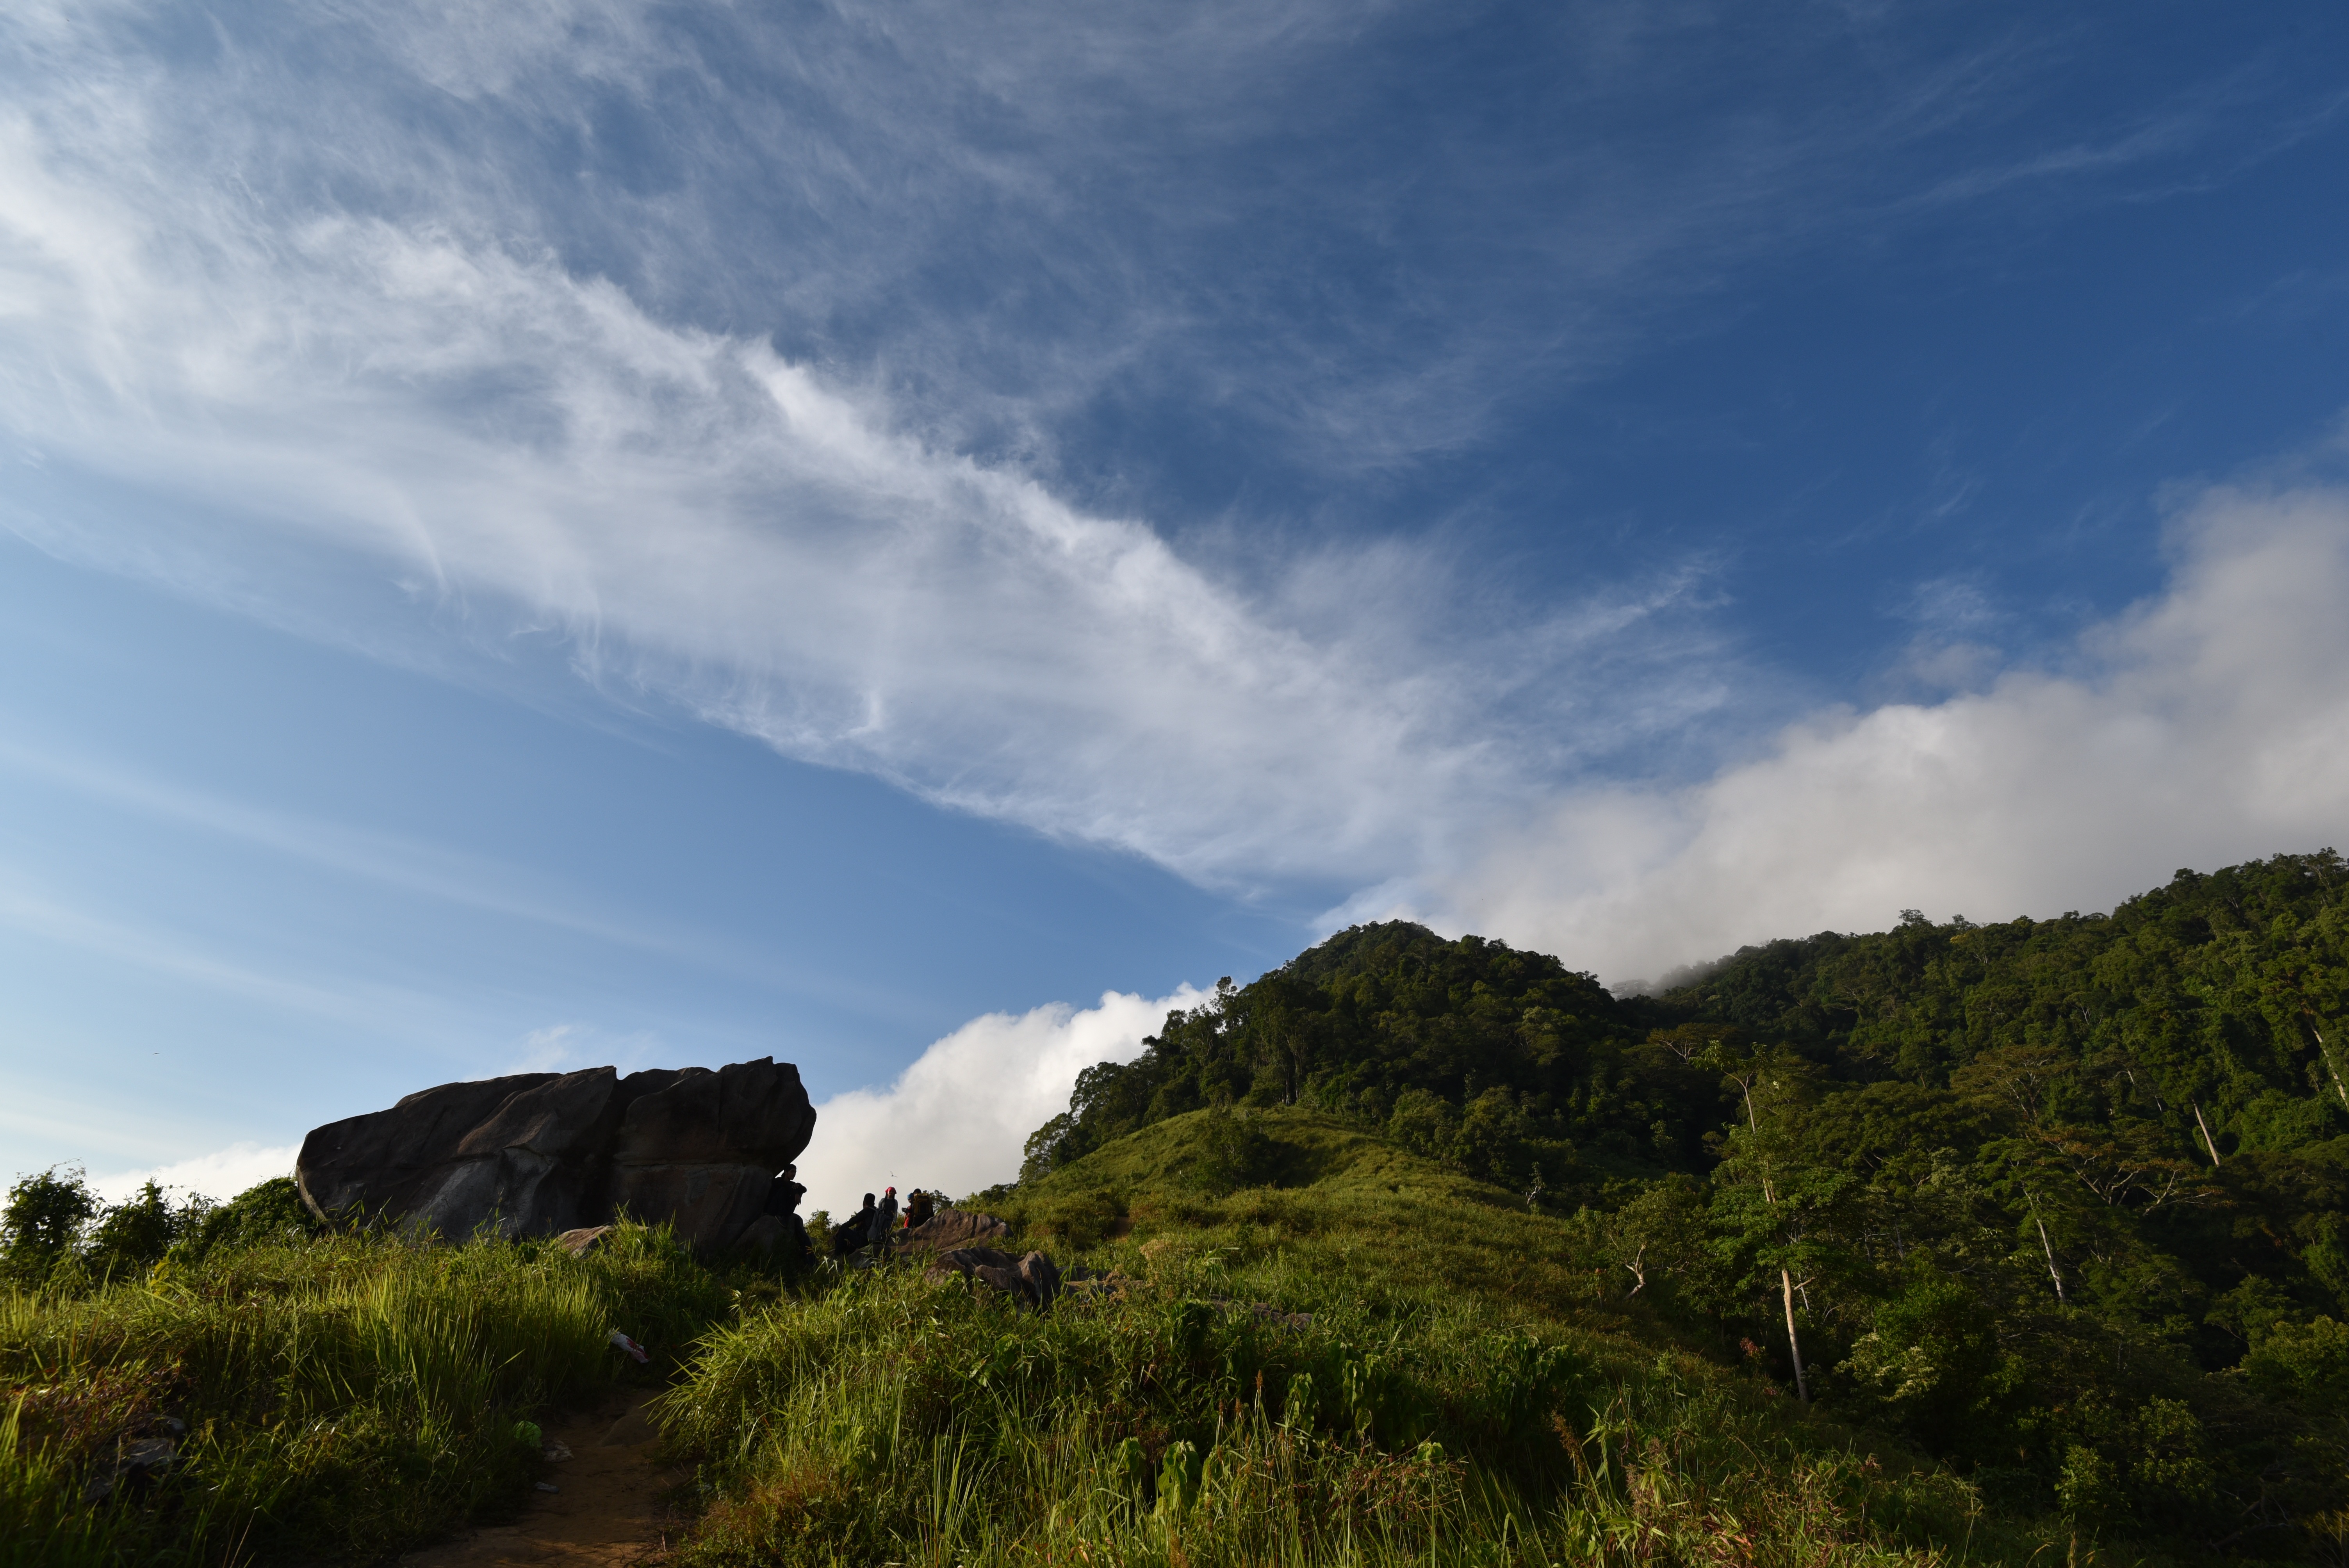
landscape, sea, coast, nature, horizon, wilderness, mountain, cloud, sky, hiking, hill, valley, mountain range, travel, ridge, plateau, indonesia, rural area, meteorological phenomenon, bengkayang, bukit, jamur, geographical feature, atmospheric phenomenon, mountainous landforms